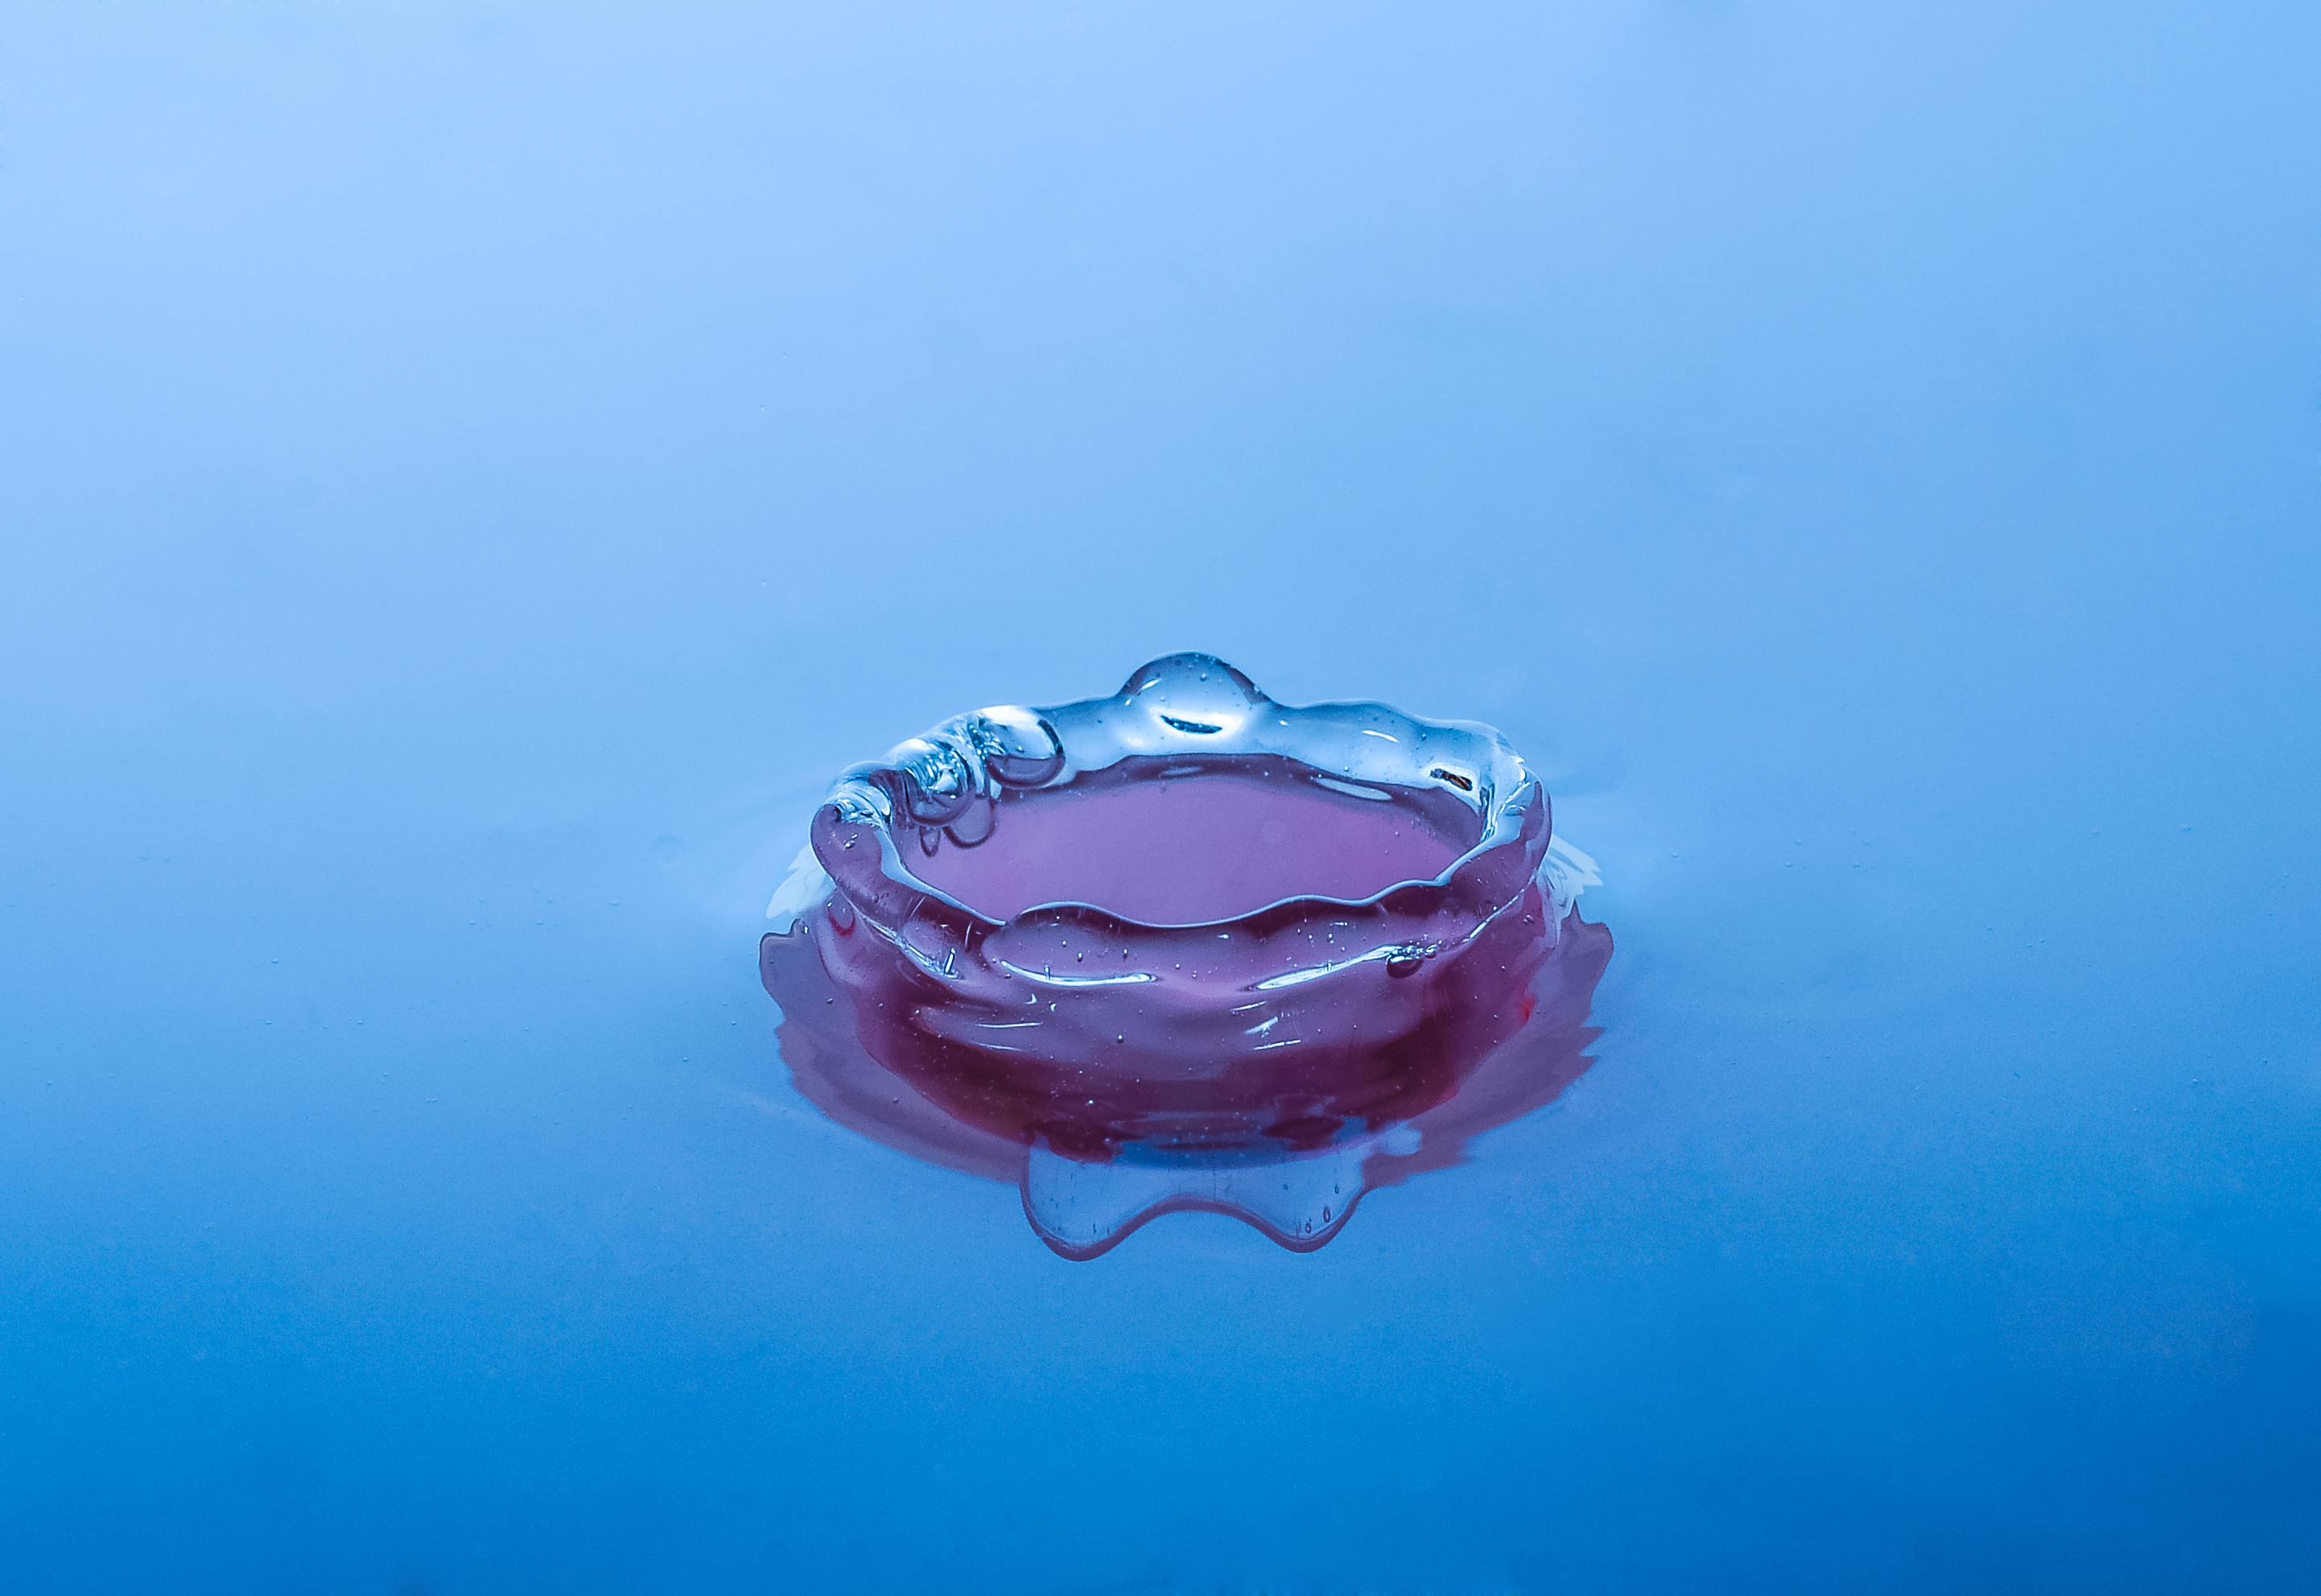
hand, water, drop, petal, reflection, blue, jewellery, macro photography, fashion accessory